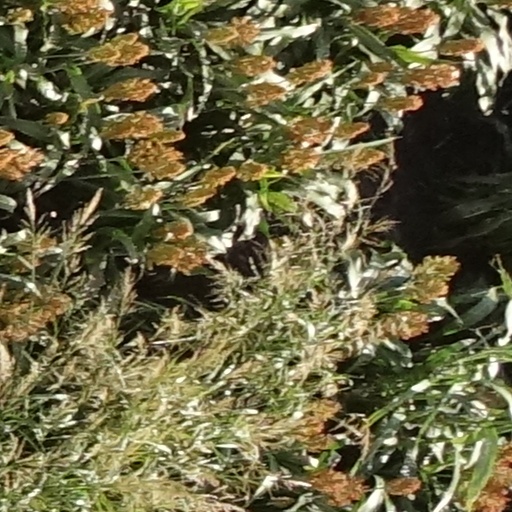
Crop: sorghum